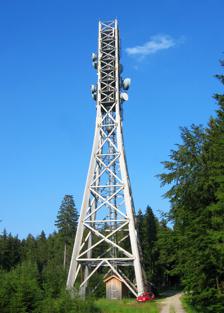
Building: Rottenbuch Radio Tower
Country: Germany
Year built: 2002
Radio Tower Rottenbuch The Rottenbuch Radio Tower is a transmitting tower of the Vodafone company, sited between Peiting and Rottenbuch in southern Bavaria , Germany . The framework tower, a glued girder binder construction made from European Douglas fir timber, is 66 meters high. The structure is held together by steel pegs. On 18 March 2002, tower construction was started with the excavation of the tower foundations; on 3 June 2002 building of the tower structure began. For this the lower elements of the framework construction were pre-assembled in pairs and then put in place. The missing diagonal elements were then added afterwards. On 21 June 2002, the construction was finished. At this time, the Rottenbuch Radio Tower was the highest wooden tower in Germany (and continued being this until in 2012, the Windkraftanlage Hannover-Marienwerder (a wind power station in Hanover ) with a 100m high wooden tower was erected). As of July 2020, a newspaper report said that the tower has to be demolished due to irreparable damage by ants. A replacement tower was planned then to be erected until 2022 In December 2020, this was decided to be a steel construction. As of May 2023, neither the demolishion nor the construction of a replacement building is begun. See also List of towers References Wikimedia Commons has media related to Rottenbuch Radio Tower .